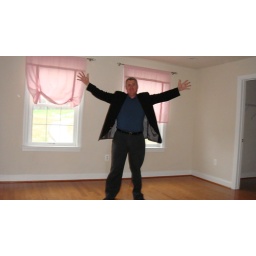
Dion in one of the two other bedroom suites (five 2nd floor bedrooms in all)